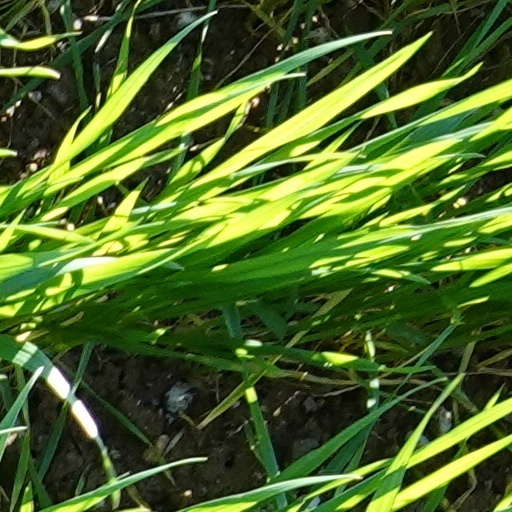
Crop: wheat